History of Tulane Green Wave football

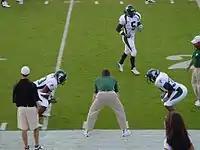
Tulane players warm up for a game against Texas

Tommy Bowden departed Tulane with an 18–4 record to become head coach at Clemson after two seasons. The Green Wave completed a perfect 12–0 season with a 41–27 victory over BYU in the Liberty Bowl.